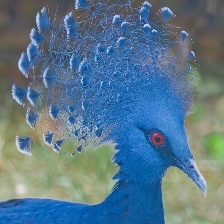
Species: VICTORIA CROWNED PIGEON
Scientific name: GOURA VICTORIA